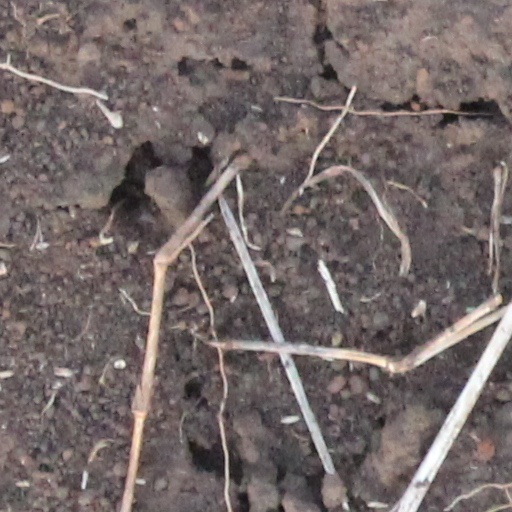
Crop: wheat